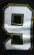
Number: 9